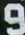
Number: 9